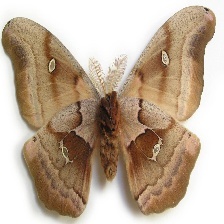
Species: POLYPHEMUS MOTH